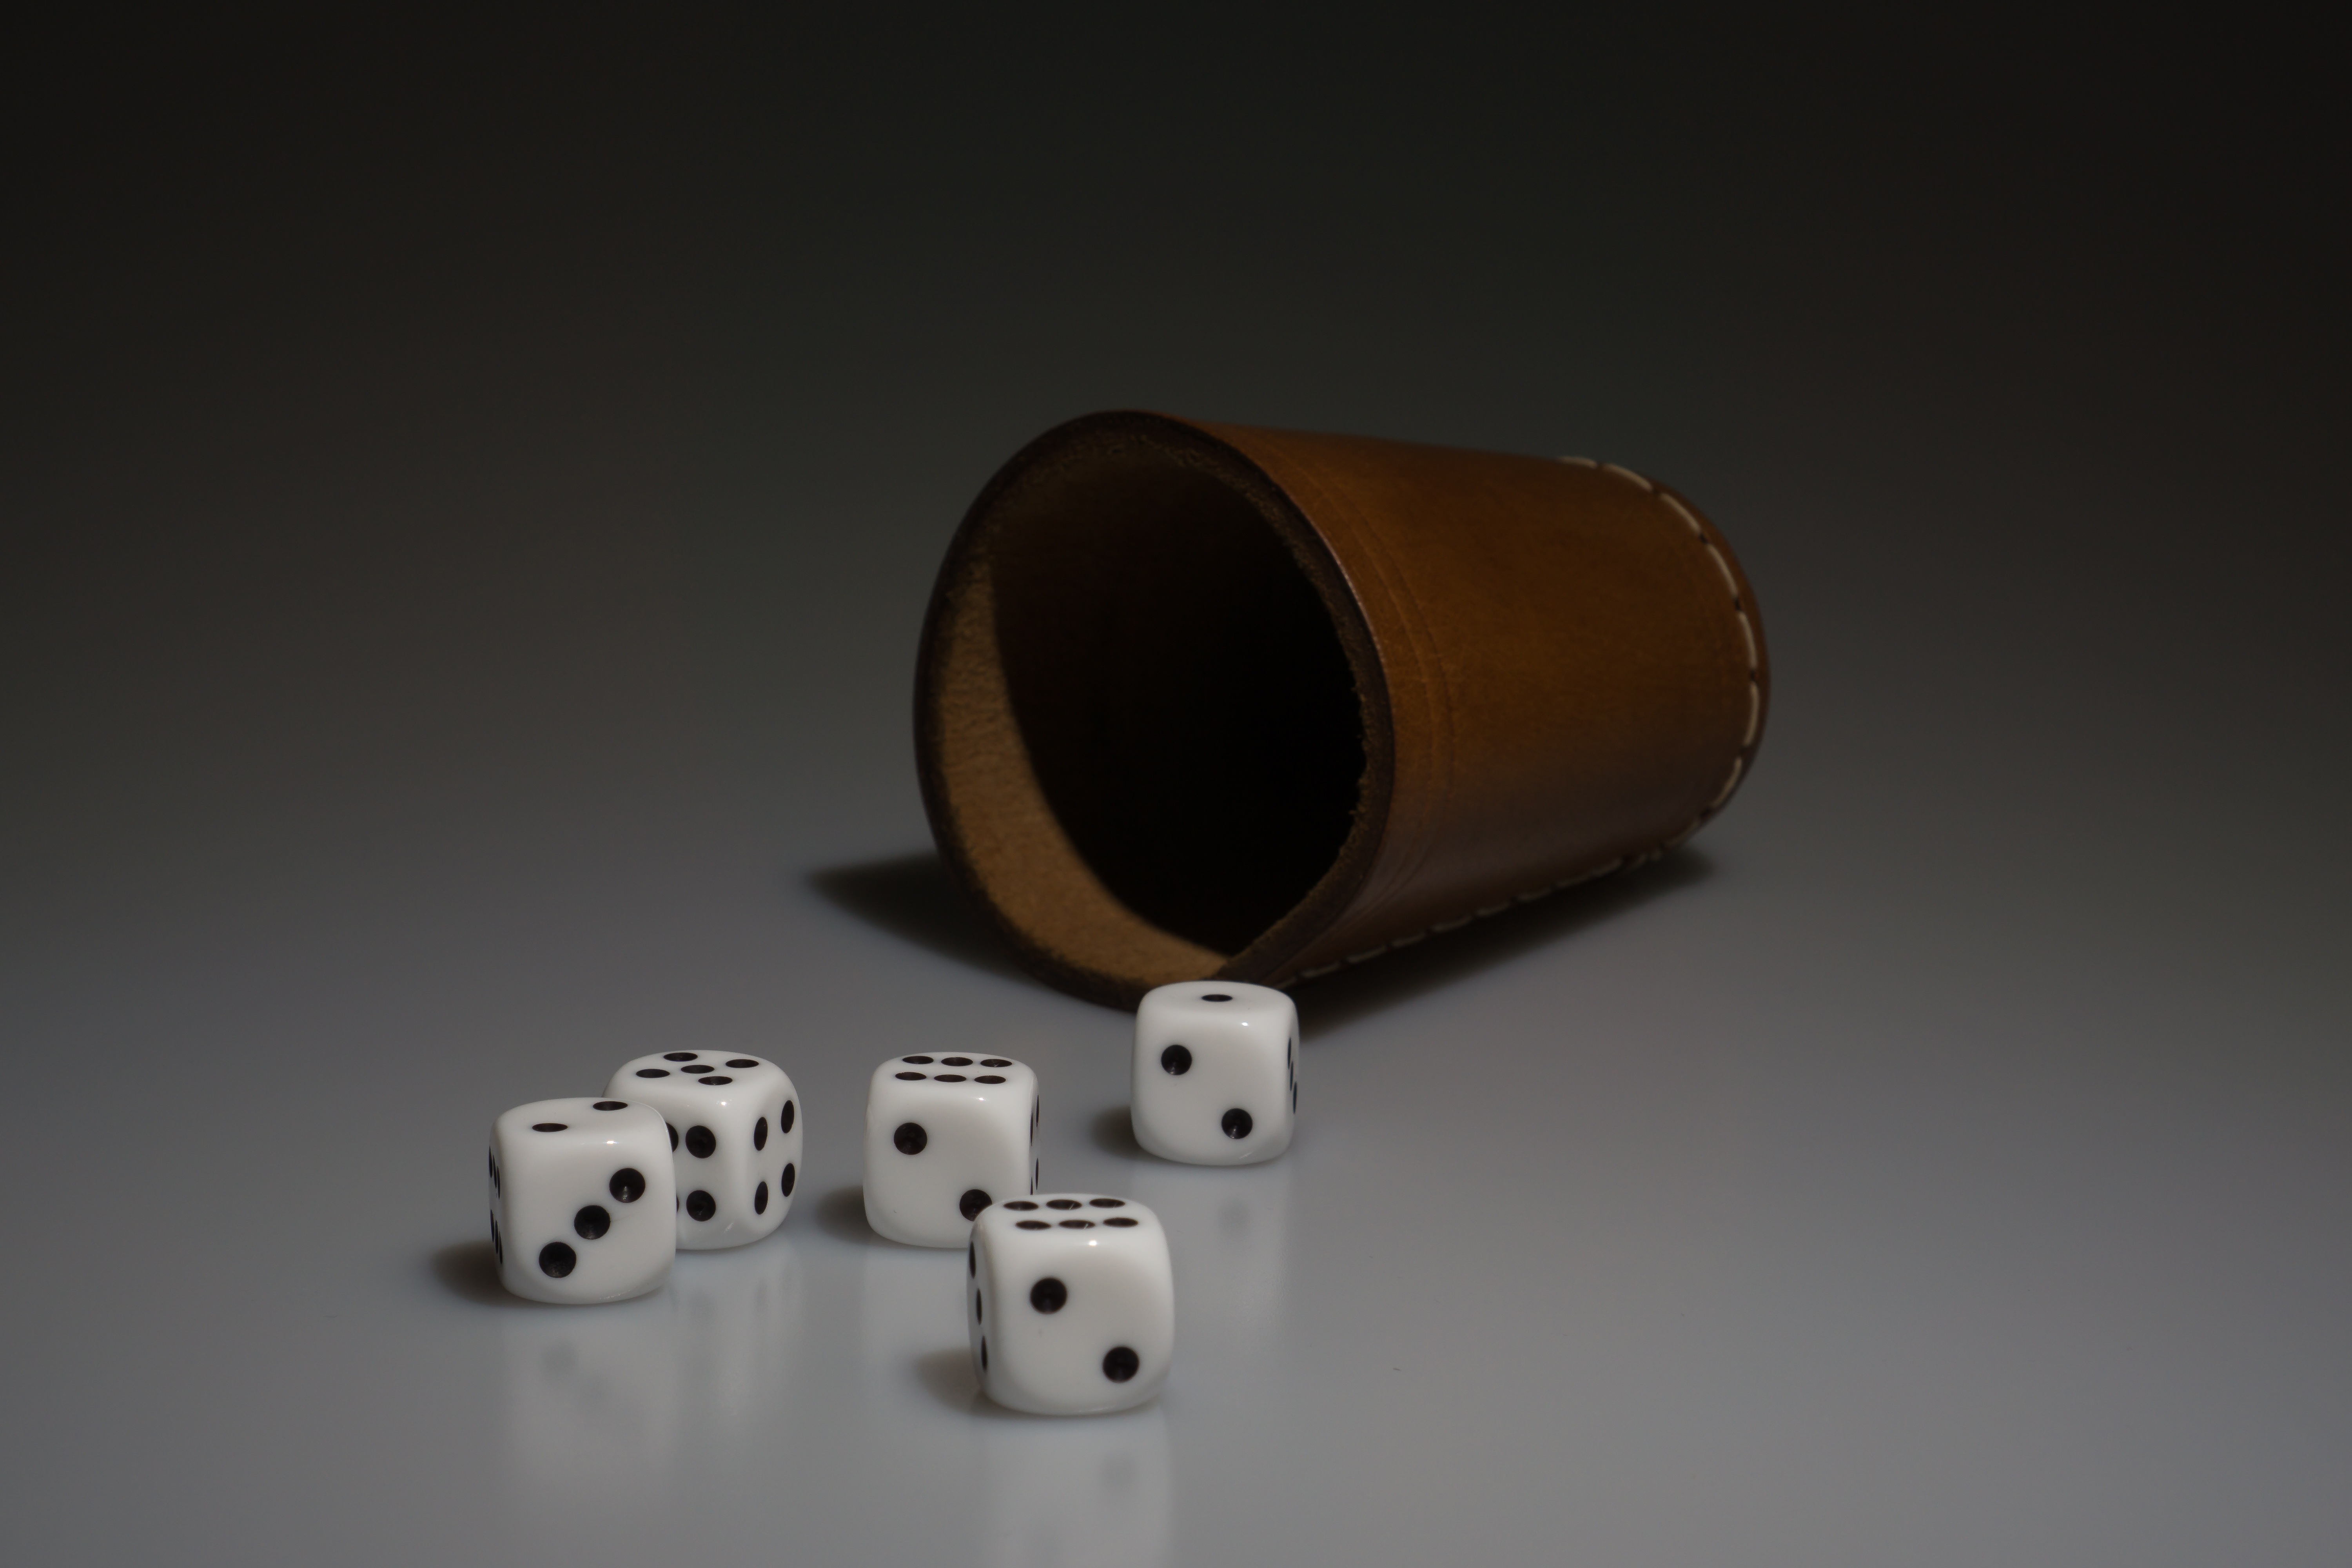
play, board game, product, shaker, cube, gambling, games, luck, win, gesellschaftsspiel, dice cup, indoor games and sports, tabletop game